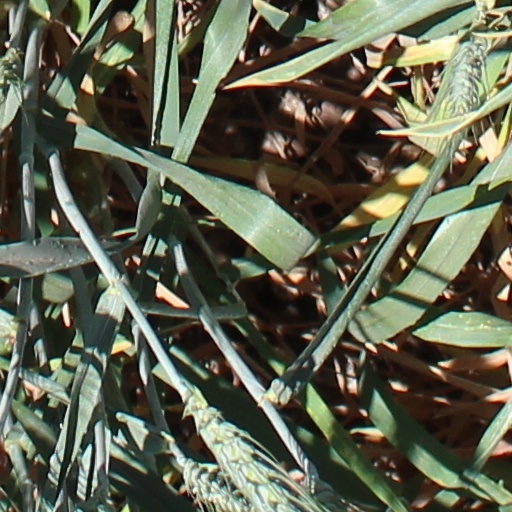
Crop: wheat